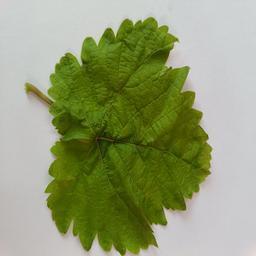
Label: Healthy Leaves